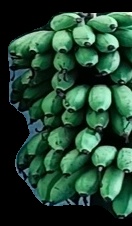
Variety: rasbale
Grade: grade2